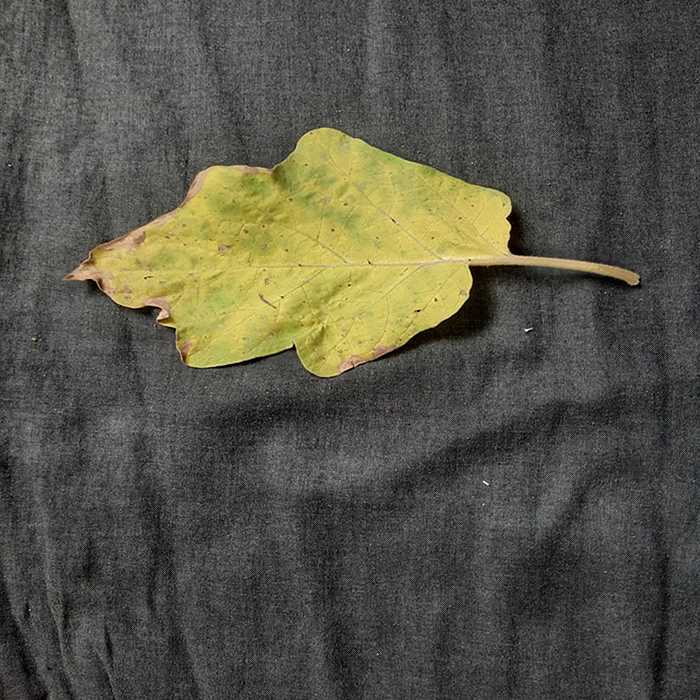
Plant: Eggplant
Label: Eggplant verticillium wilt